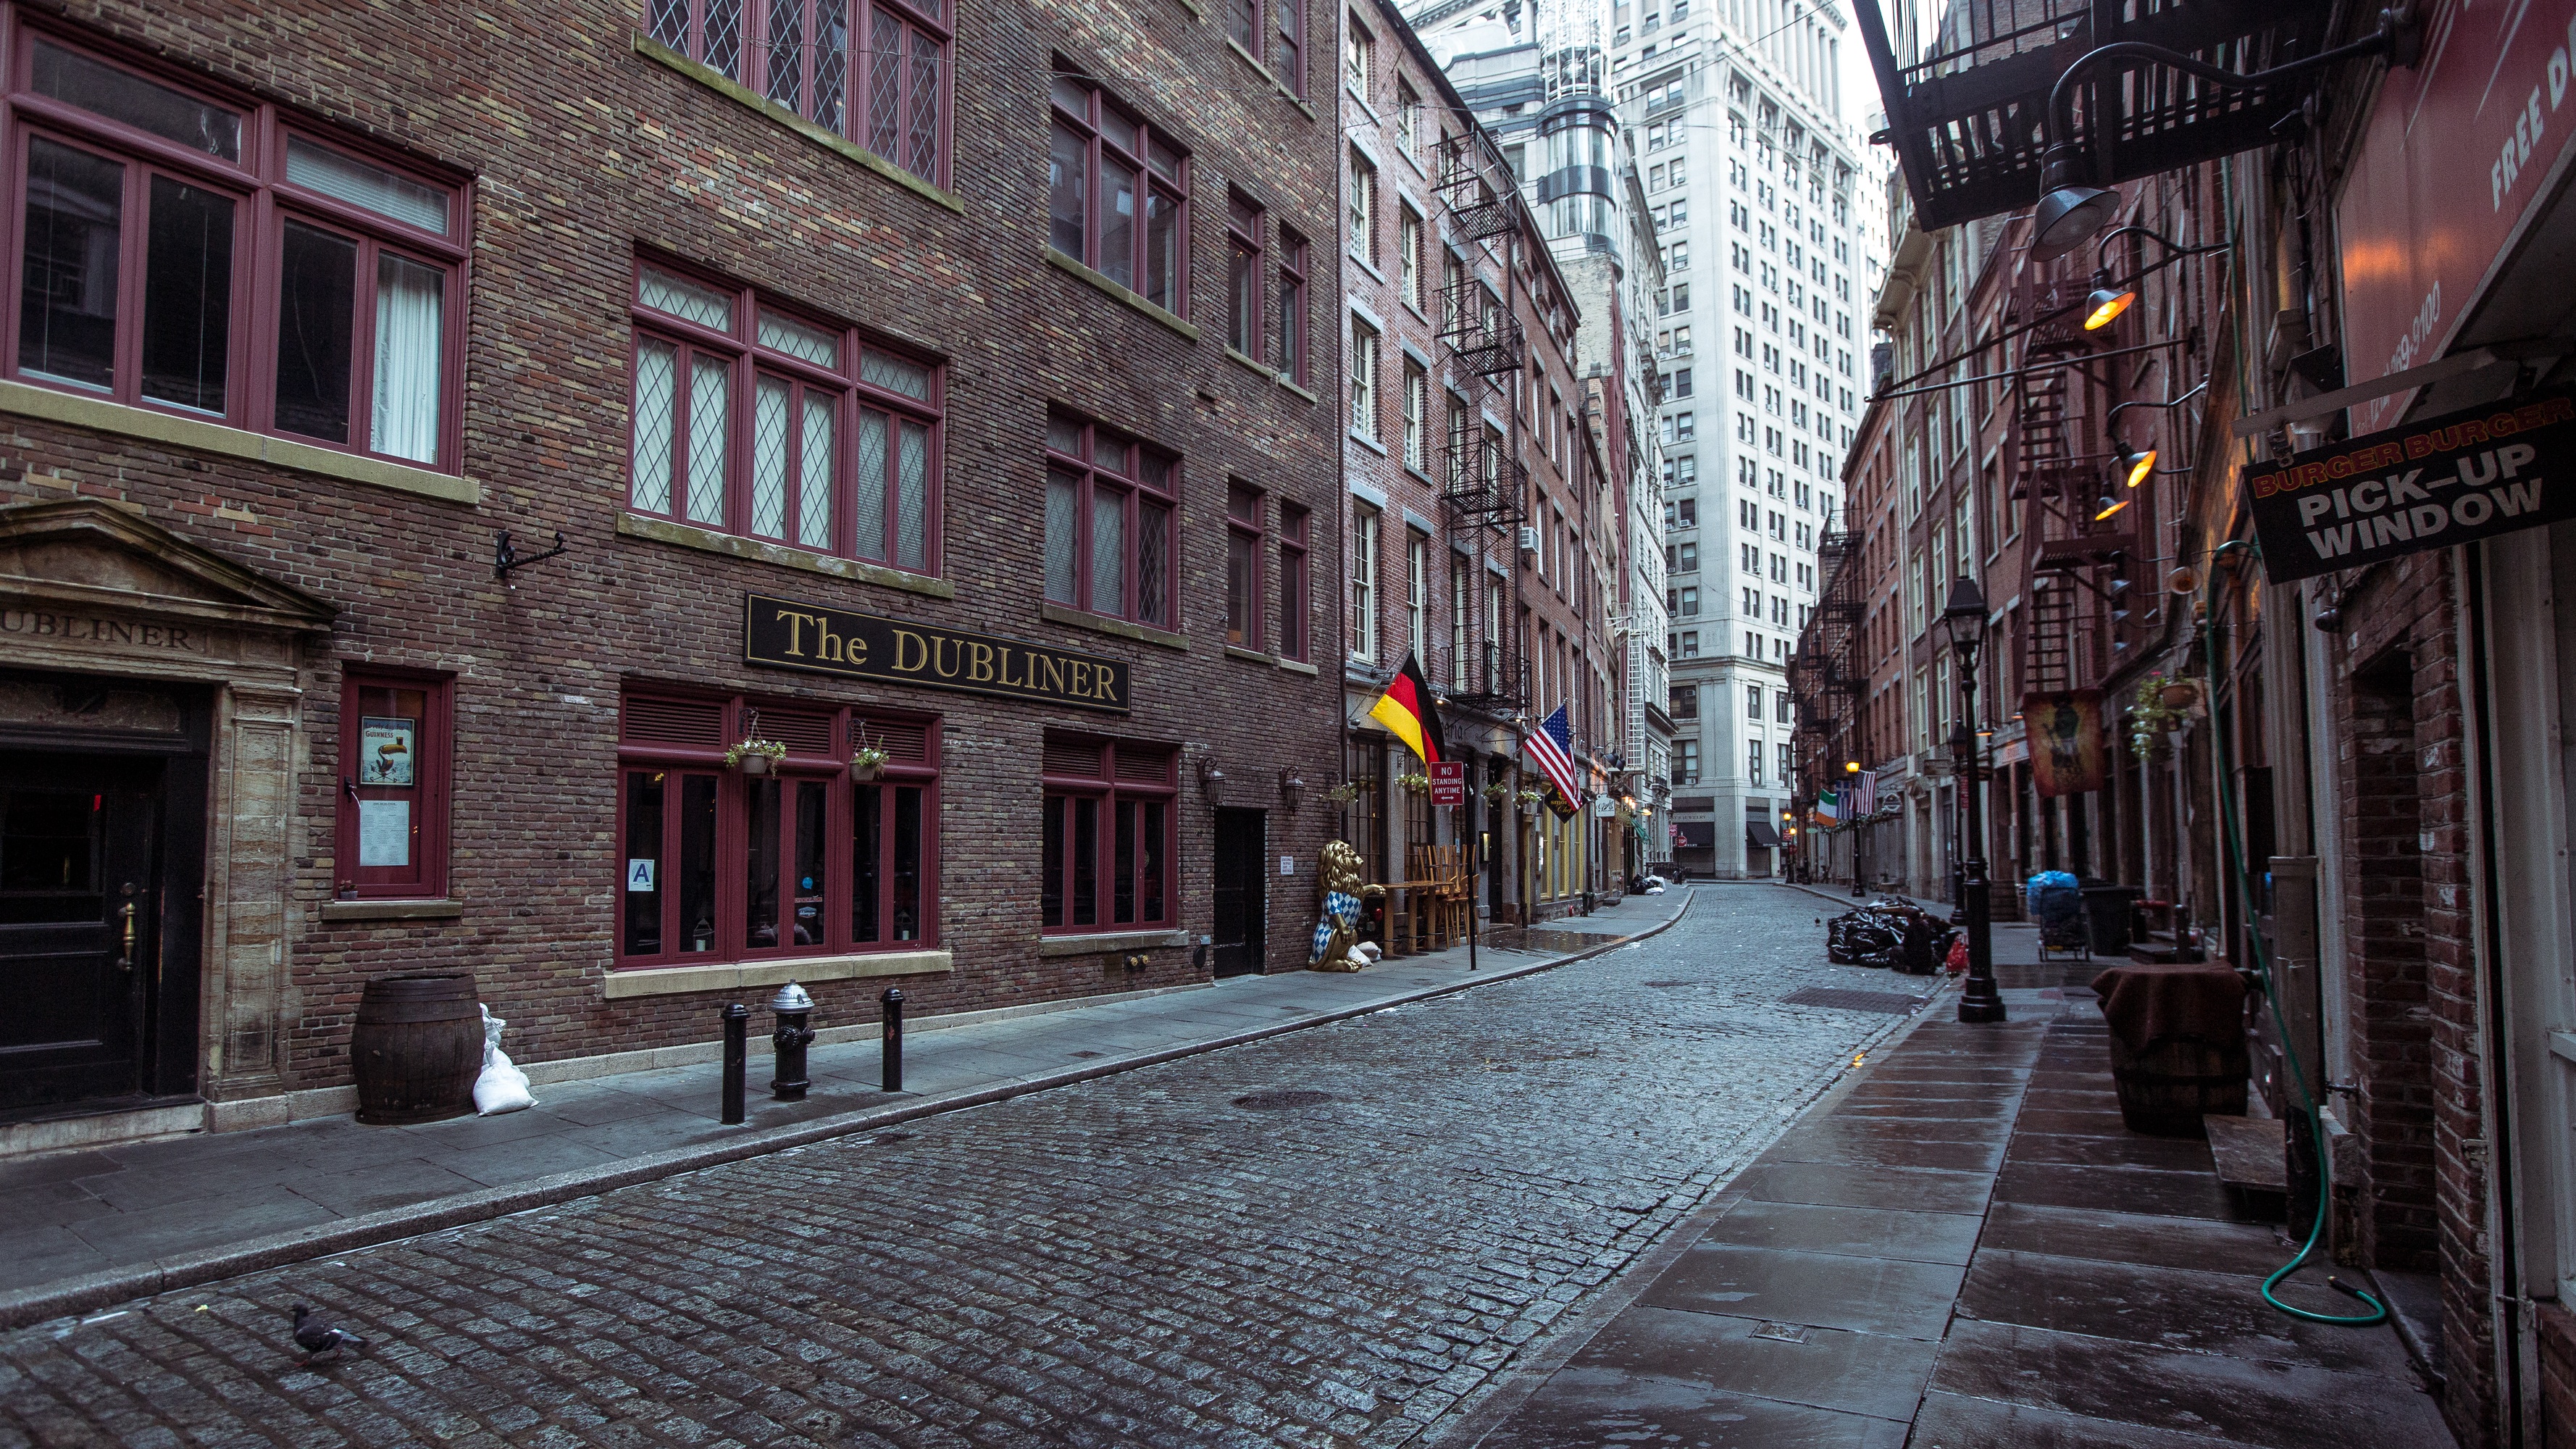
pedestrian, architecture, road, street, town, alley, cobblestone, city, urban, pavement, cityscape, downtown, bar, evening, clean, facade, empty, exterior, lane, buildings, infrastructure, closed, traditional, pub, tavern, neighbourhood, nobody, facades, urban area, sidewalks, human settlement, tidy